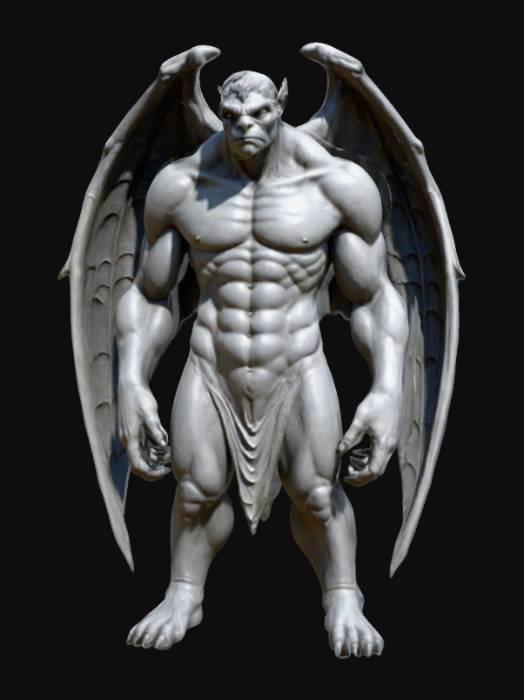
미적 점수 (1~10점): 8